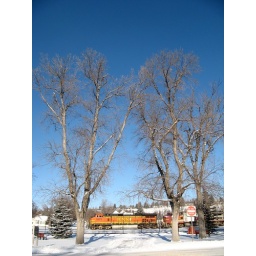
A freight train sits beneath a blue sky in Livingston, MT, waiting to depart to the west.